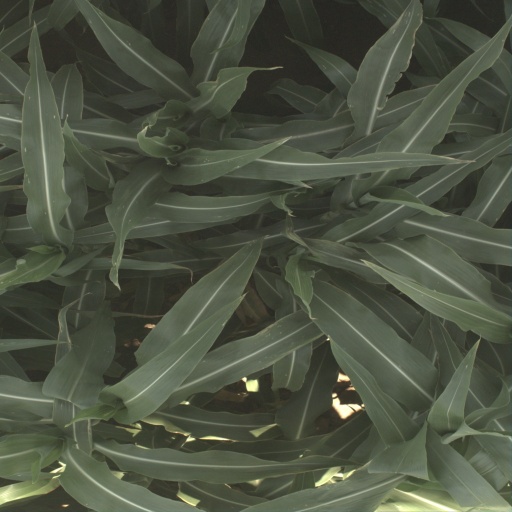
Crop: sorghum